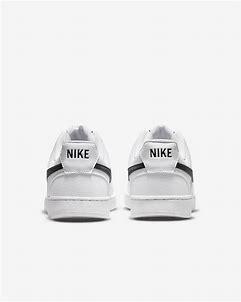
Brand: Nike
Model: Court Vision Next Nature